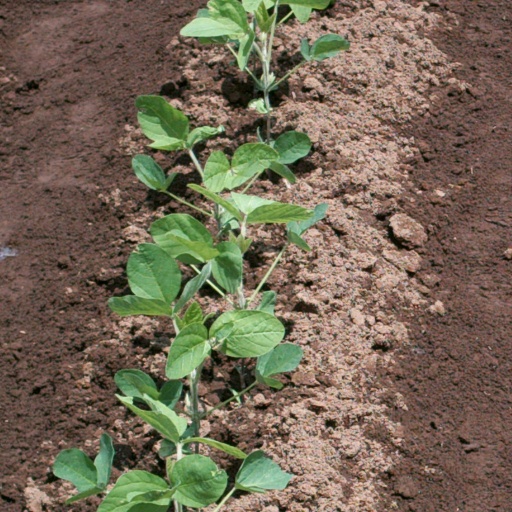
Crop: soybean